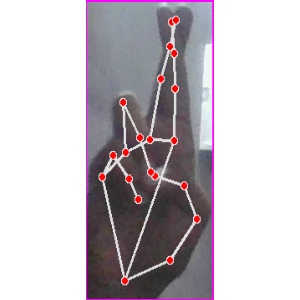
अक्षर: र